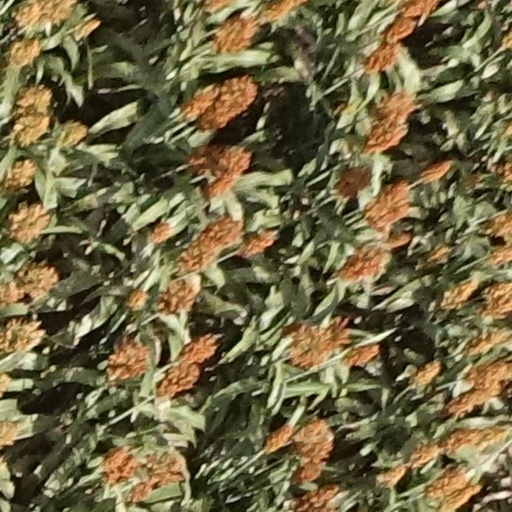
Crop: sorghum